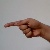
The image shows a hand gesture representing the letter 'G' in Indian Sign Language.